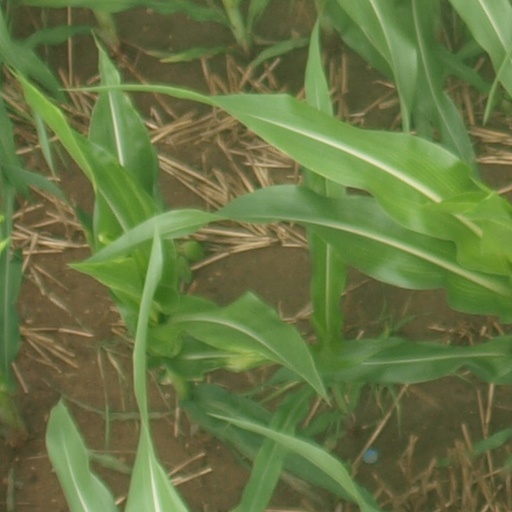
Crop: maize; corn